Manipur

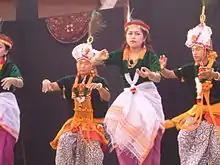
The Lai Haraoba, a dance festival showcases the folk dances of Manipur.

Bir Tikendrajit International Airport is situated in the capital Imphal which connects direct flights from Imphal to Kolkata, Guwahati, New Delhi, Bangalore and Agartala.